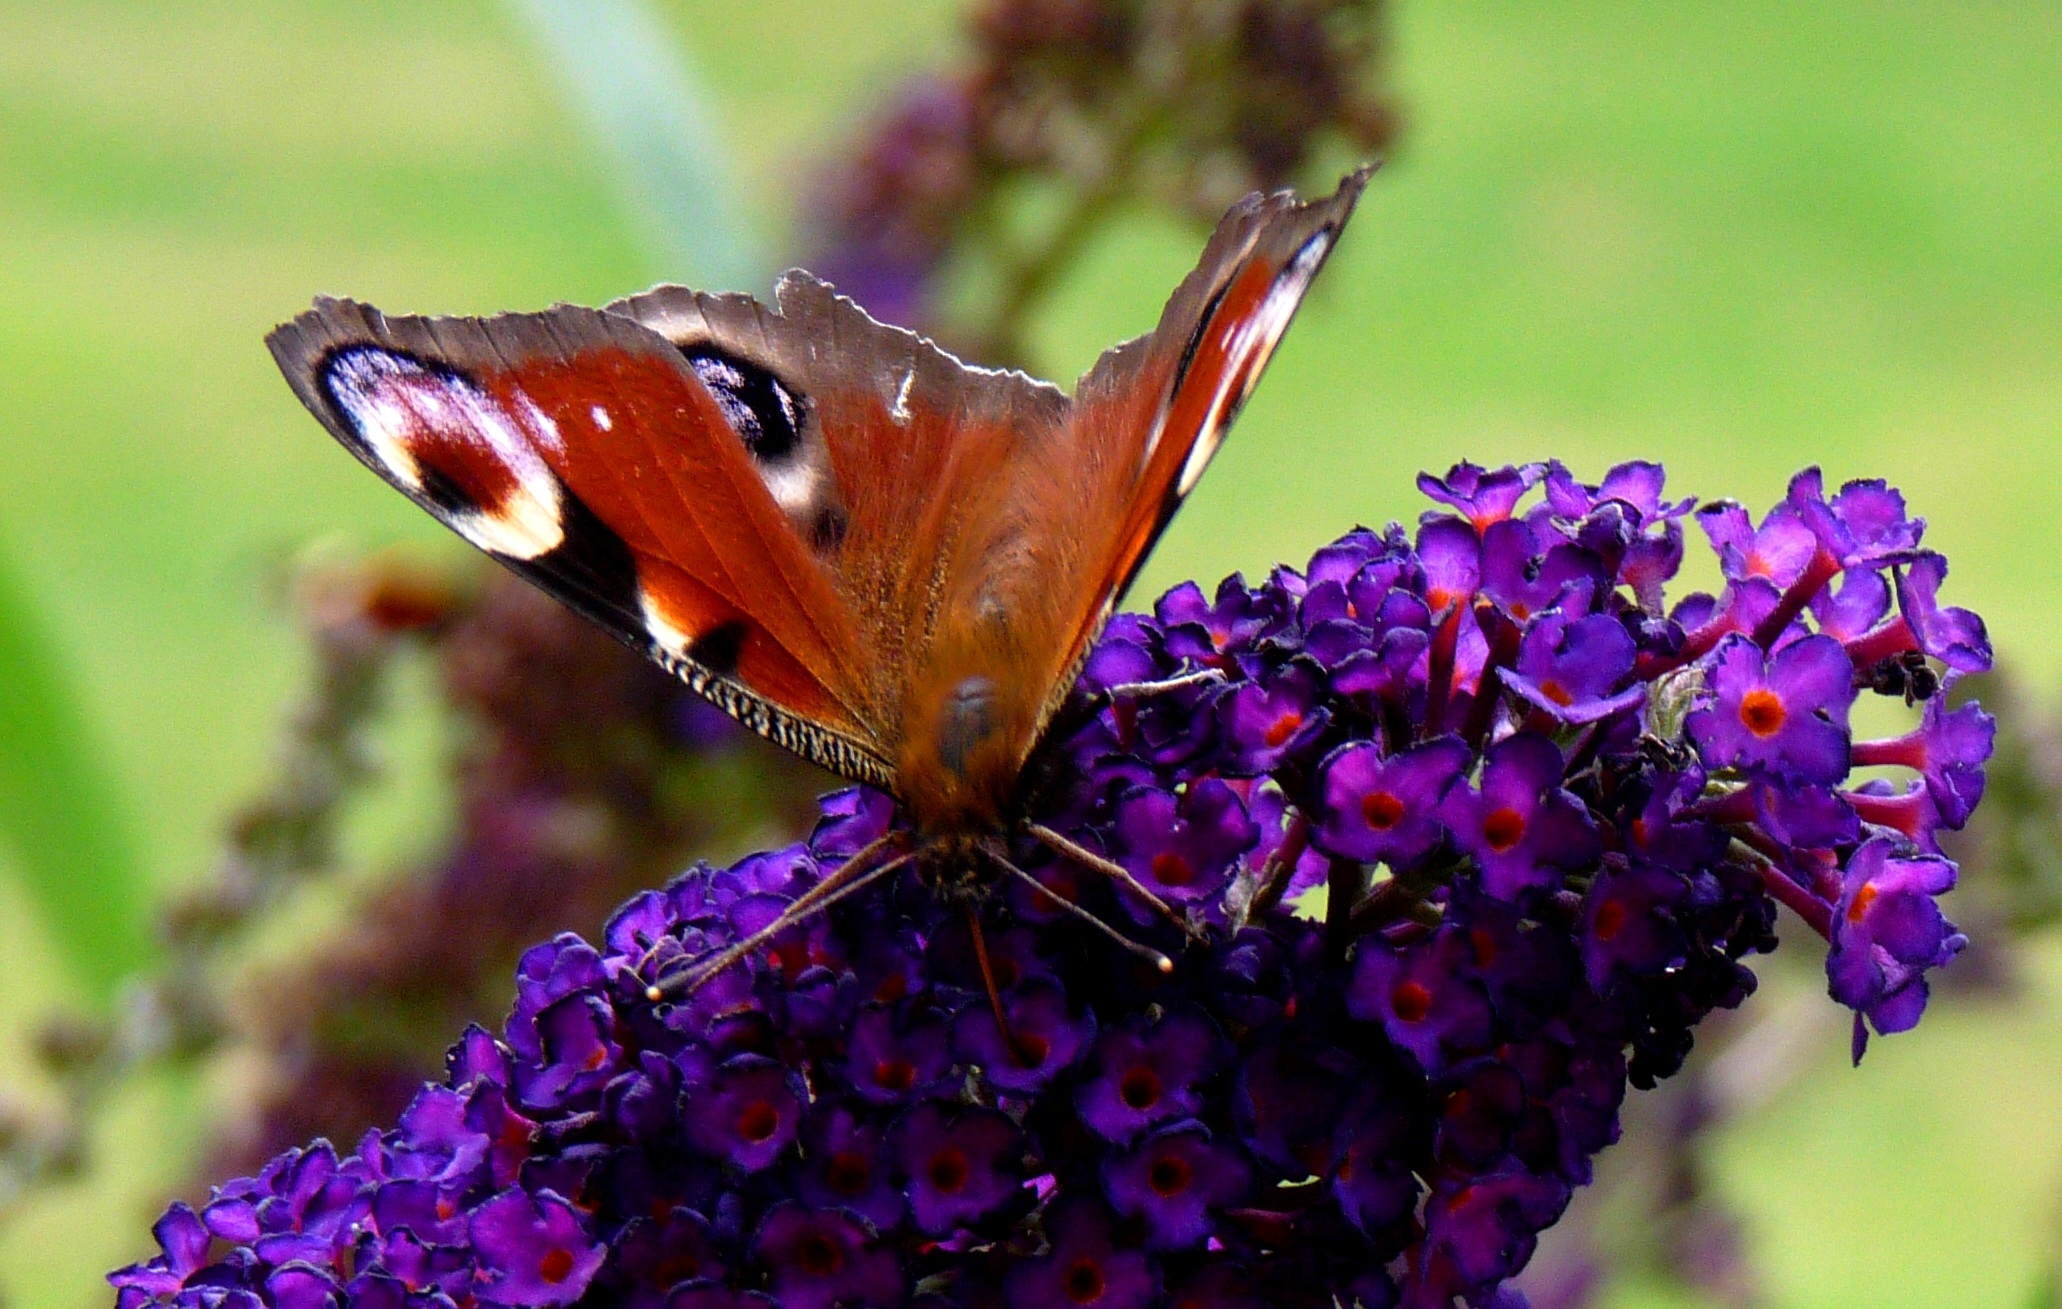
landscape, nature, plant, photography, flower, petal, insect, botany, butterfly, flora, fauna, invertebrate, wildflower, close up, lilac, mood, nectar, macro photography, arthropod, pollinator, moths and butterflies, lycaenid